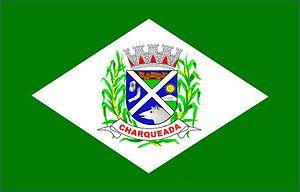
Charqueada est une ville brésilienne de la mésorégion de Piracicaba, dans l'État de São Paulo, faisant partie de la microrégion de Piracicaba et située à 195 km au nord-ouest de São Paulo, capitale de l'État. Elle se situe à une latitude de 22° 30′ 38″ sud et à une longitude de 47° 46′ 42″ ouest, à 610 m d'altitude. Sa population était estimée à 14 356 en 2007, pour une superficie de 176 km². L'accès s'y fait par les SP-191 et SP-308.